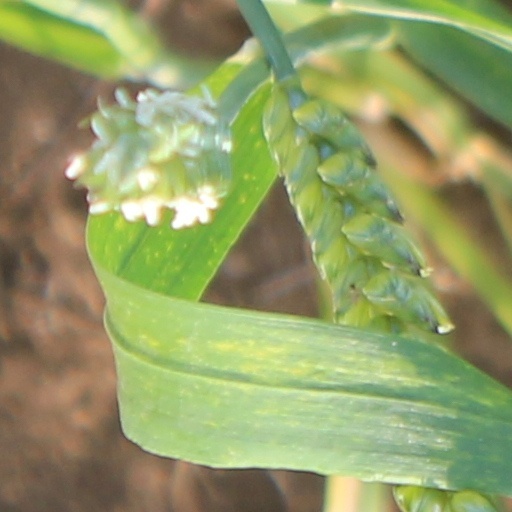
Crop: wheat